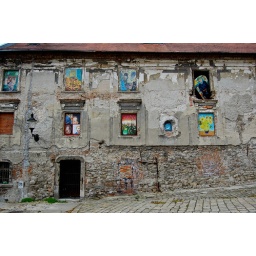
I saw this weird house with Van Gogh paintings next to a church in Bratislava. (view large)